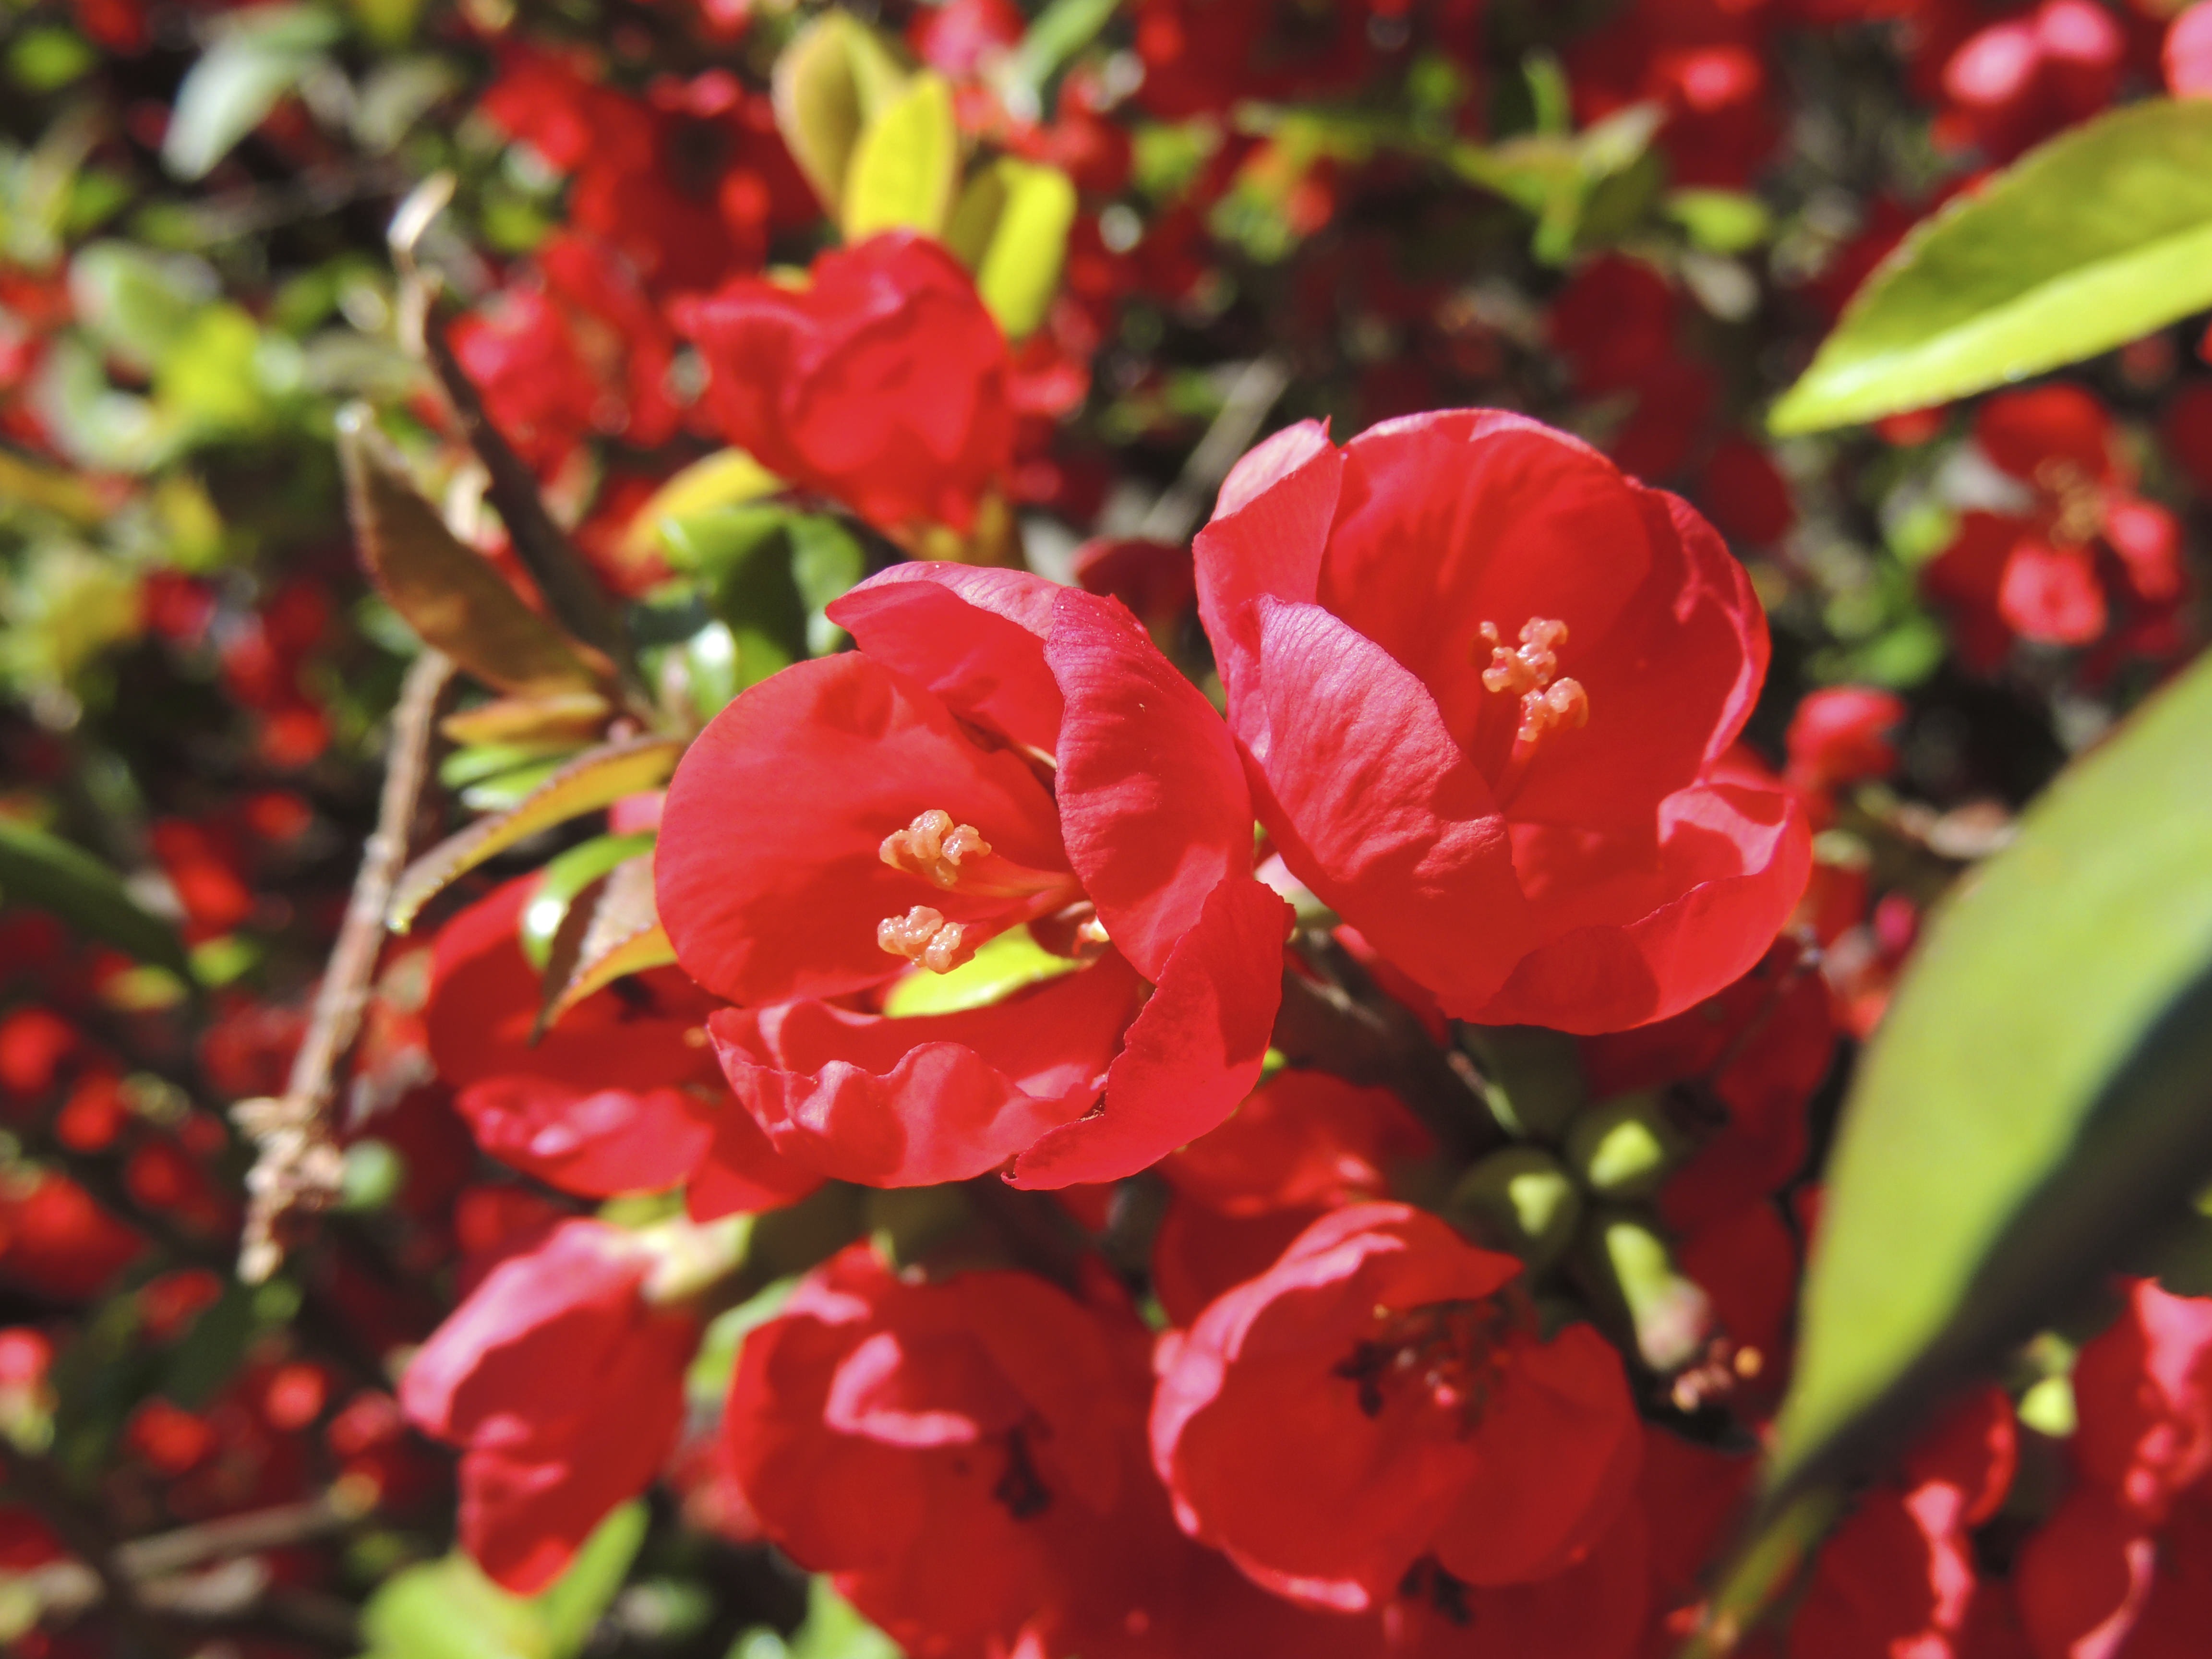
nature, blossom, plant, leaf, flower, petal, bloom, red, botany, garden, flora, wildflower, shrub, macro photography, about, flowering plant, annual plant, land plant